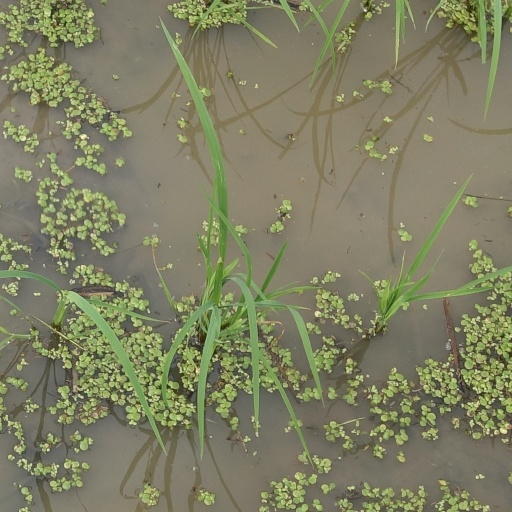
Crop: rice